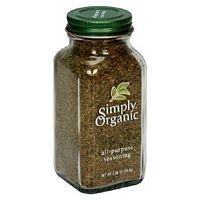
Item Name: Simply Organic All Purpose Seasoning 2.08 Oz (Pack of 3)
Value: 3.0
Unit: Count

Price: 5.29